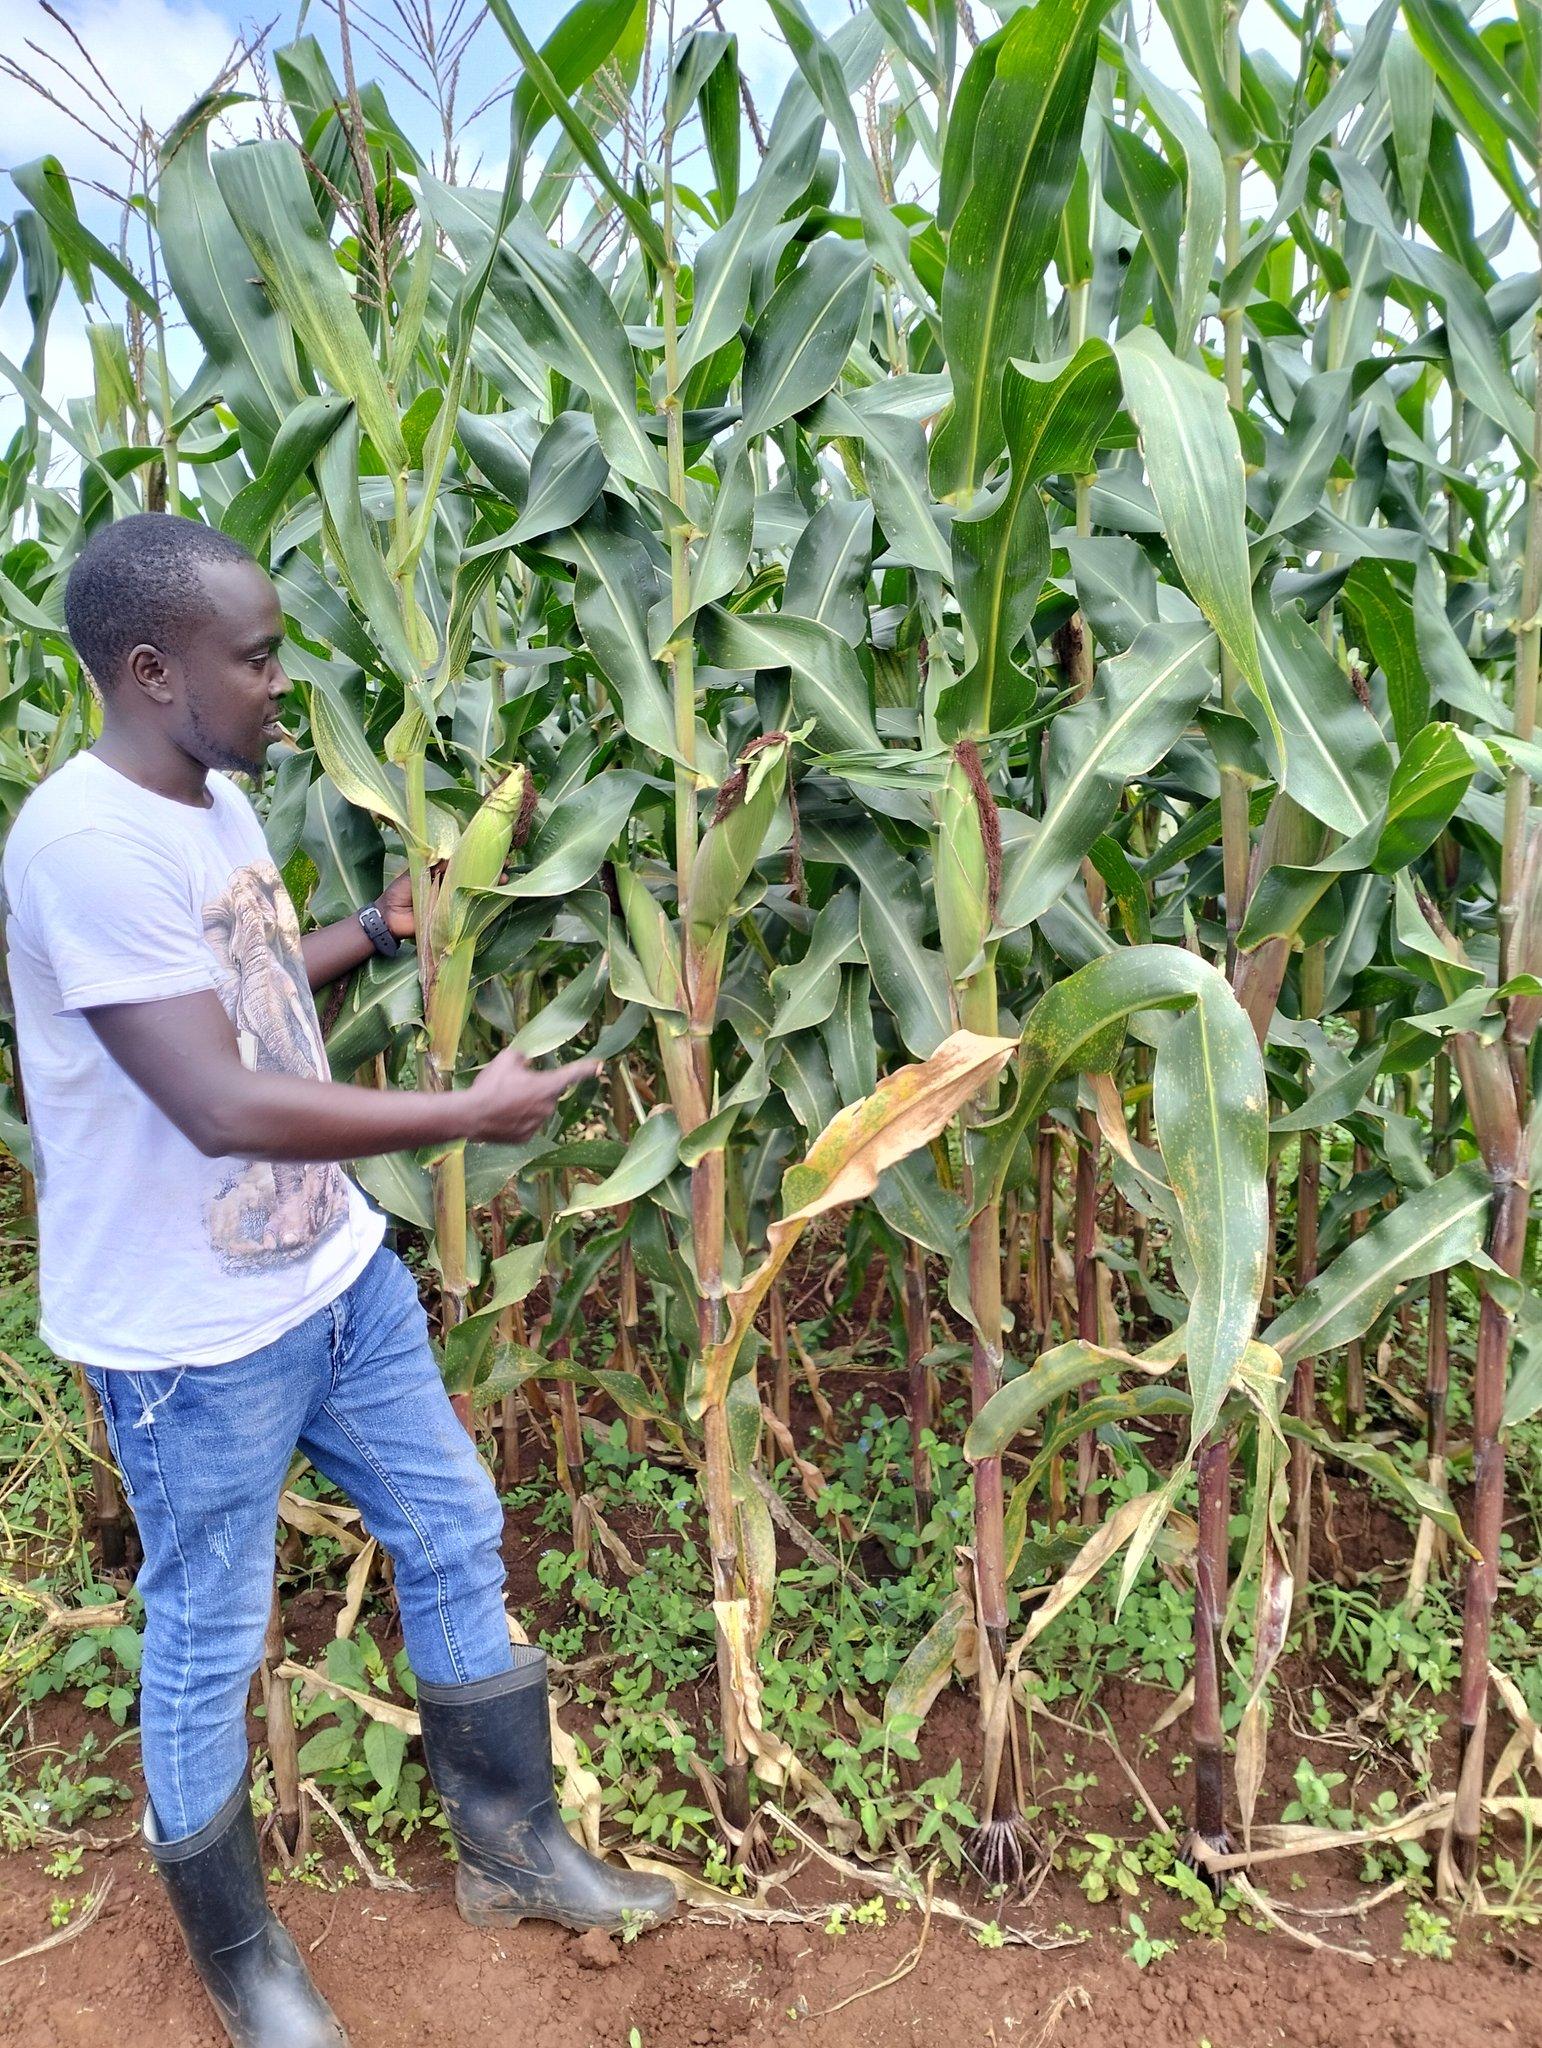
Mkulima wa jinsia ya kiume aliyevalia viatu vya kujikinga na matope amesimama pembezoni mwa miti mirefu ya mhindi, akikagua zao hili la biashara lipo tayari kwa ajili ya mavuno na kusafirisha kupeleka katika sehemu za masoko ili kuuza na kujipatia kipato.